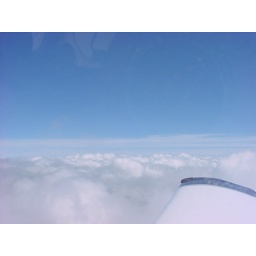
First time flying in the clouds on my way home from St. George